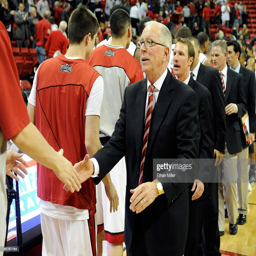
organisation founder shakes hands with members after they defeated ethnicity 76 - 66 .